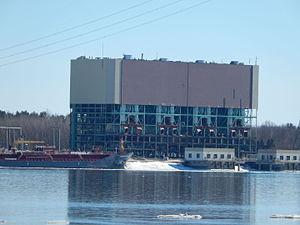
Centrale de Tracy en mars 2015
La centrale thermique de Tracy est une centrale thermique au mazout lourd d'une capacité de 660 mégawatts construite à compter de 1962 par la Shawinigan Water and Power Company puis complétée par Hydro-Québec après l'étatisation des compagnies d'électricité au Québec. Mise en service entre 1964 et 1968, elle est située sur le bord du fleuve Saint-Laurent à Sorel-Tracy, une ville de la Montérégie.